TriDAR

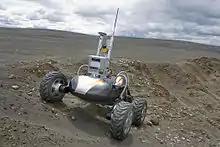
Scarab lunar rover

Because of its wide operating range, the TriDAR sensor can be used for several applications within the same mission. TriDAR can be used for rendezvous and docking, planetary landing, rover navigation, site and vehicle inspection. TriDAR's capabilities for planetary exploration have been demonstrated recently during field trials in Hawaii held by NASA and the Canadian Space Agency (CSA). For these tests, TriDAR was mounted on Carnegie Mellon University's Scarab lunar rover and enabled it to automatically navigate to its destination. Once the rover arrived at its destination, TriDAR was used to acquire high resolution 3D images of the surrounding area, searching for ideal drill sites to obtain lunar samples.